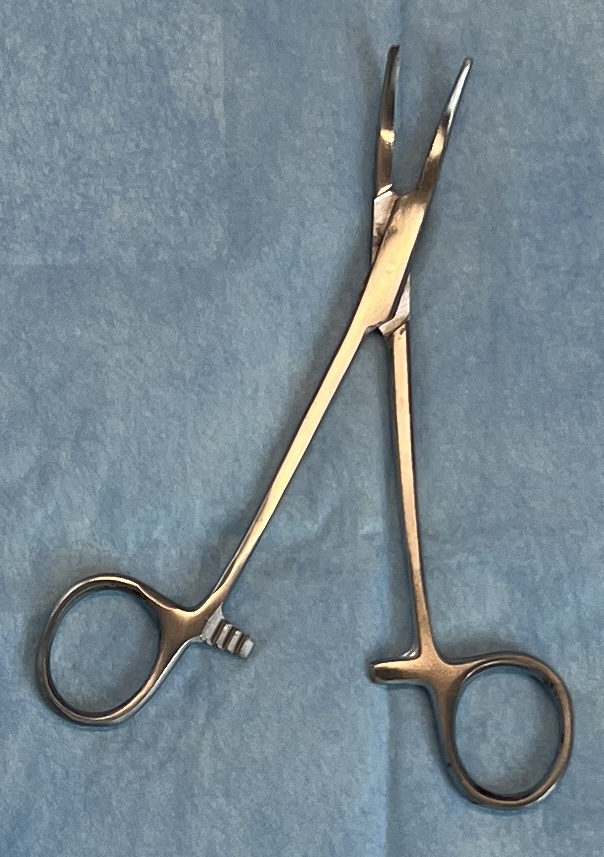
Hinged instrument state: open